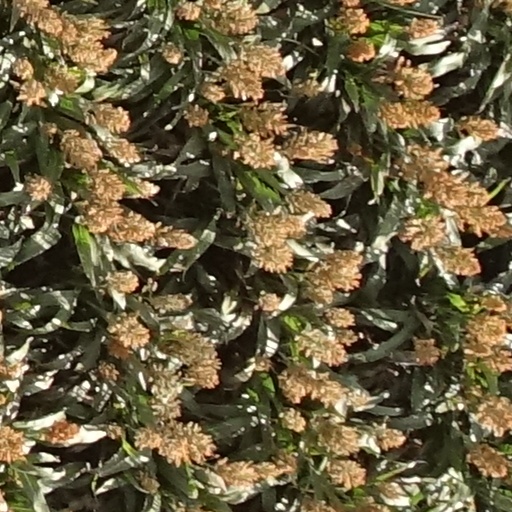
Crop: sorghum